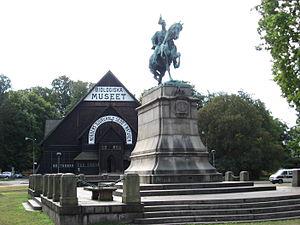
Cet article recense les statues équestres en Suède.